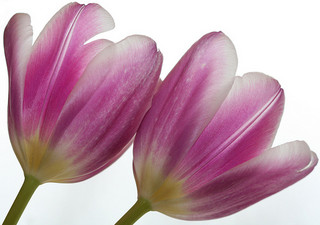
Flower: tulip